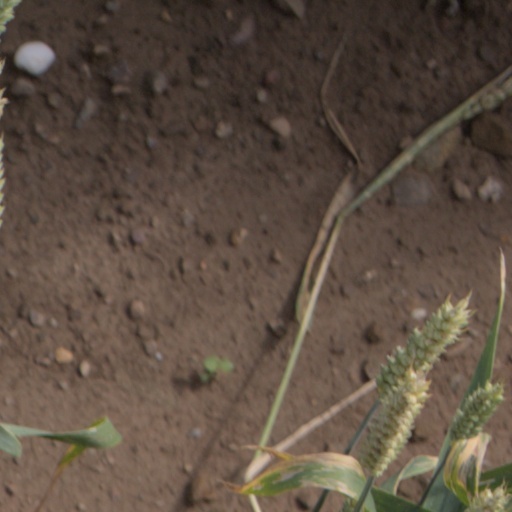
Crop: wheat